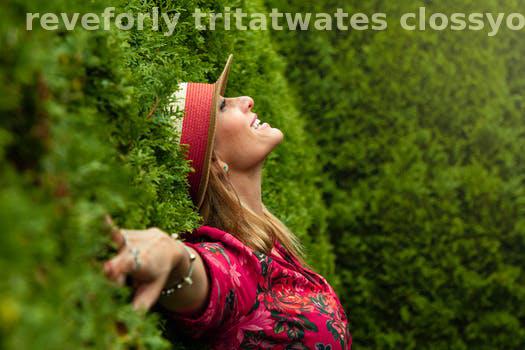
Label: Watermark